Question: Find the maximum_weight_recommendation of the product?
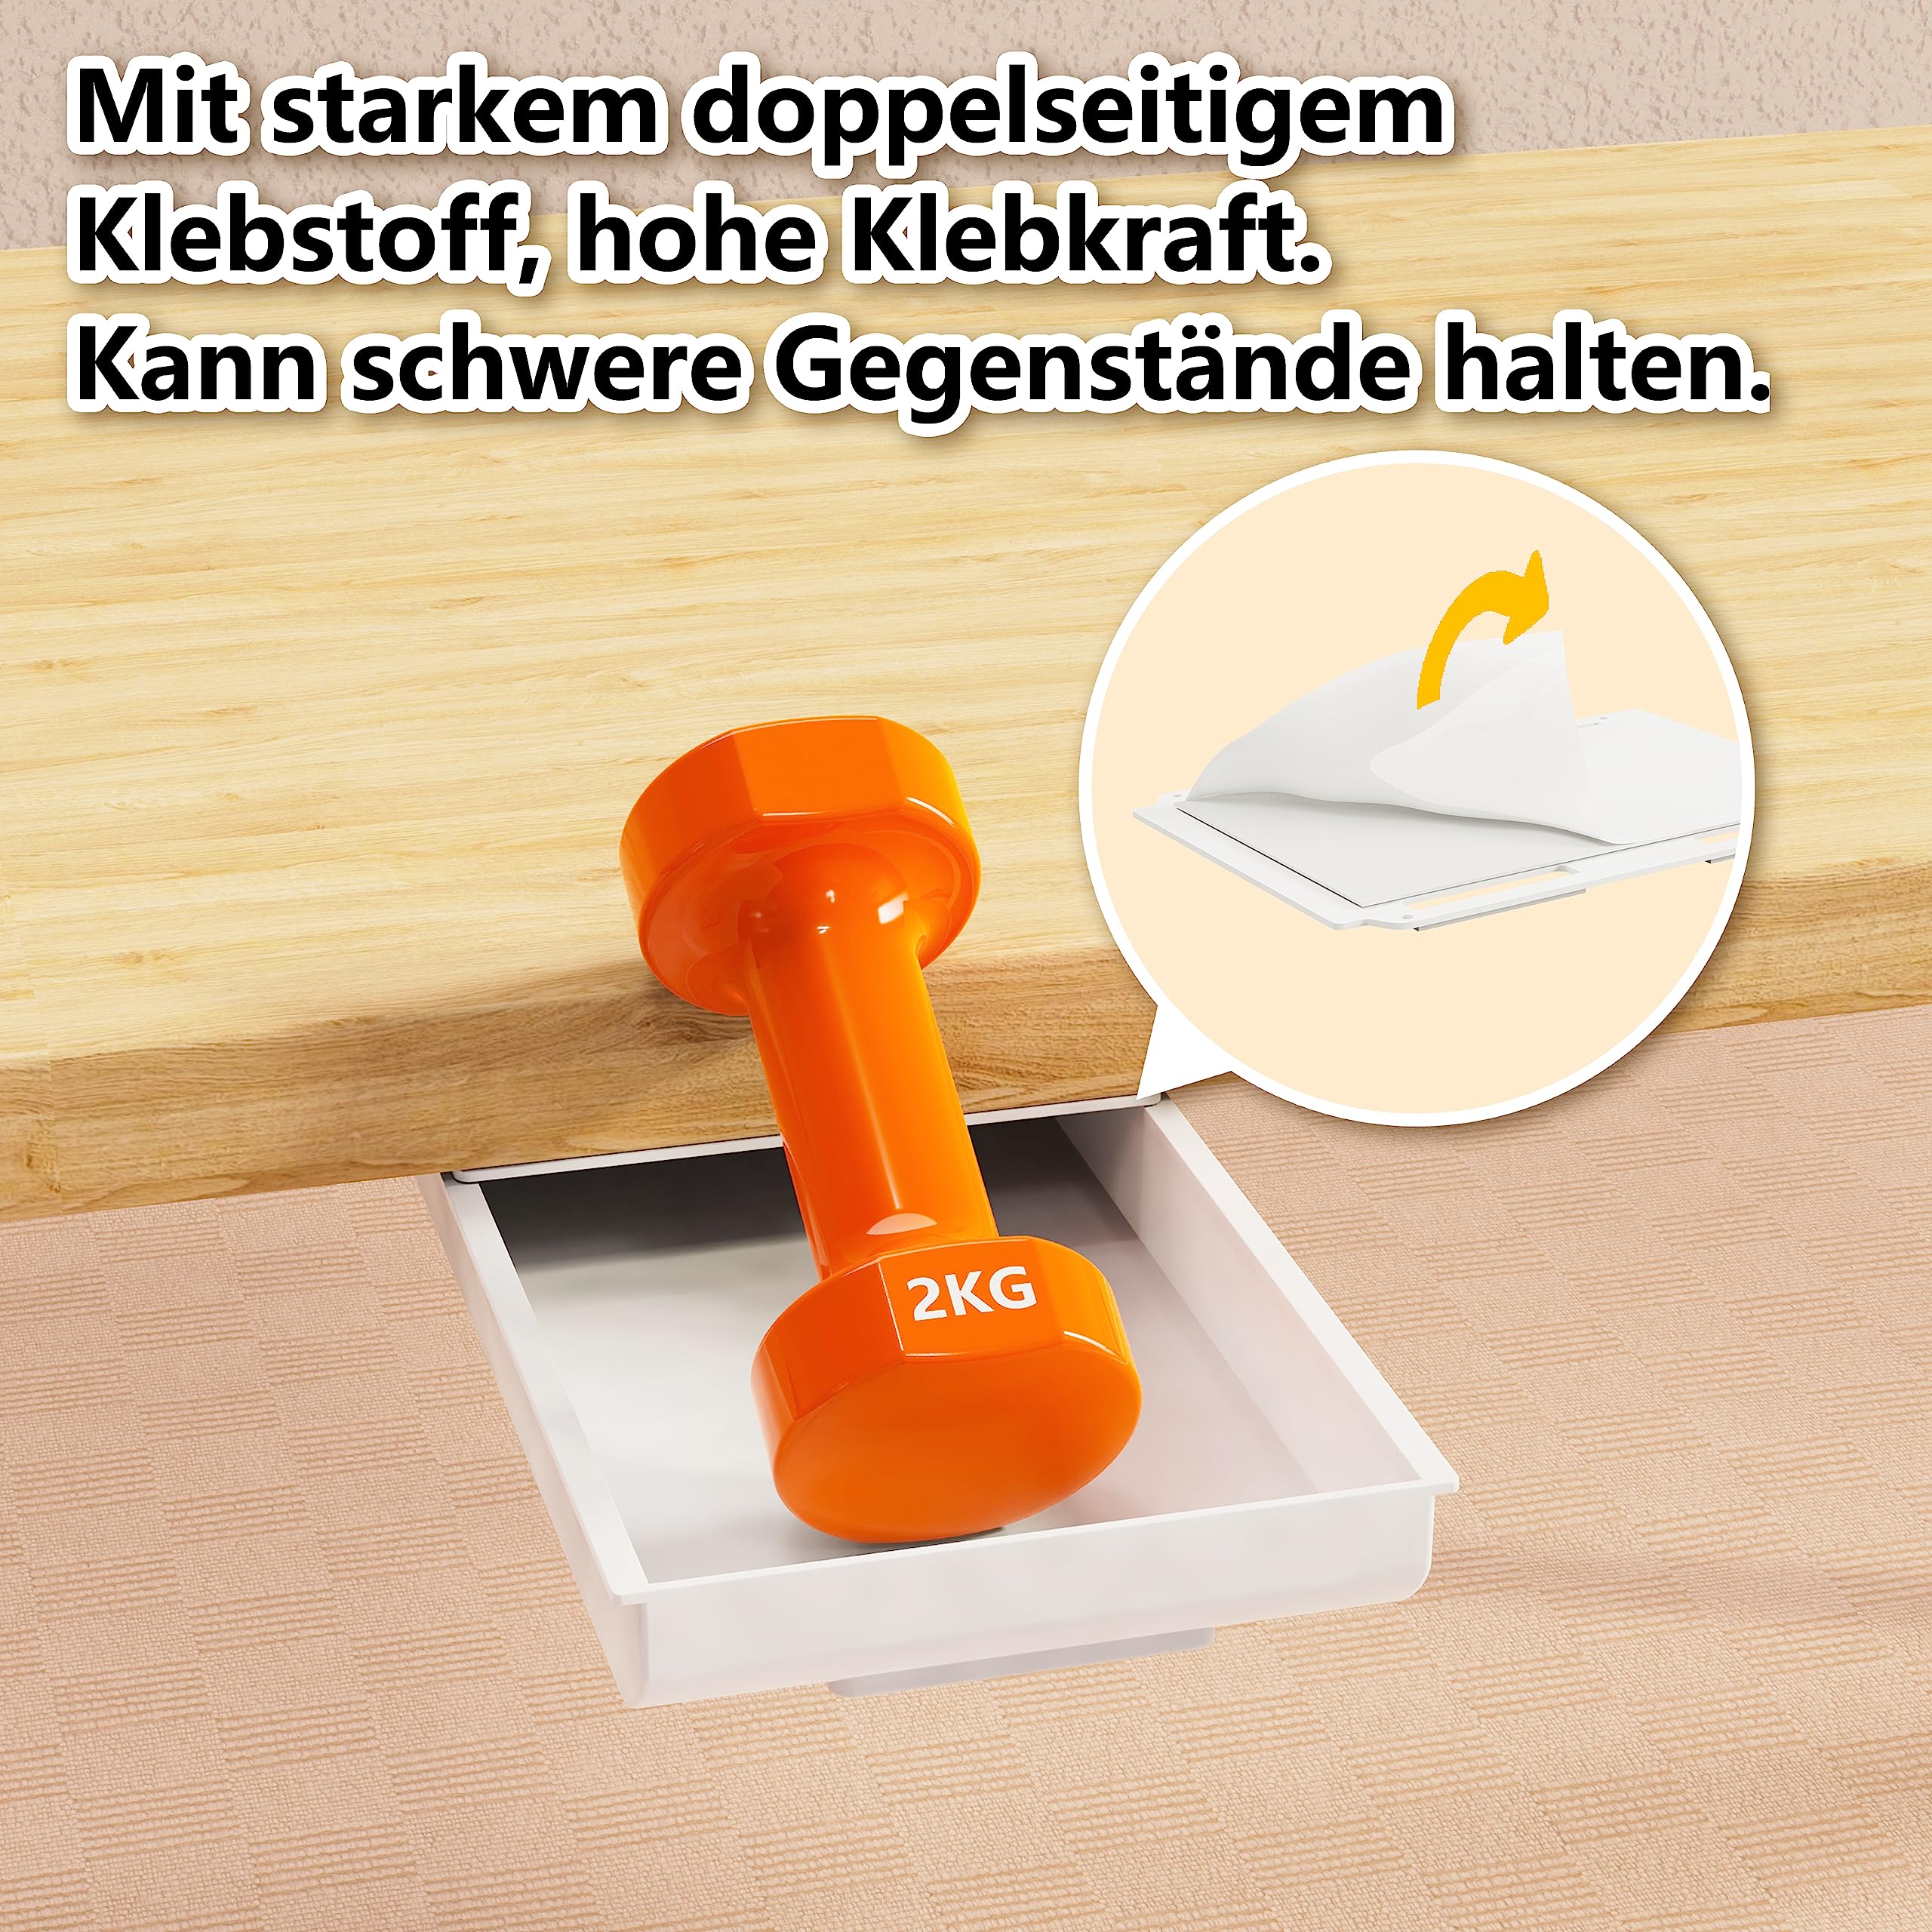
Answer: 2.0 kilogram